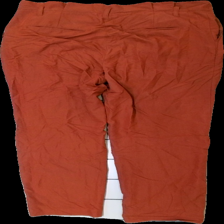
View: back
Type: Trousers
Category: Ladies
Brand: Gina Tricot
Colors: Red
Material: 80% viskos 20% polyester
Cut: Oversize
Size: 40
Season: All
Price range: <50
Recommended usage: Reuse
Description: röda byxor